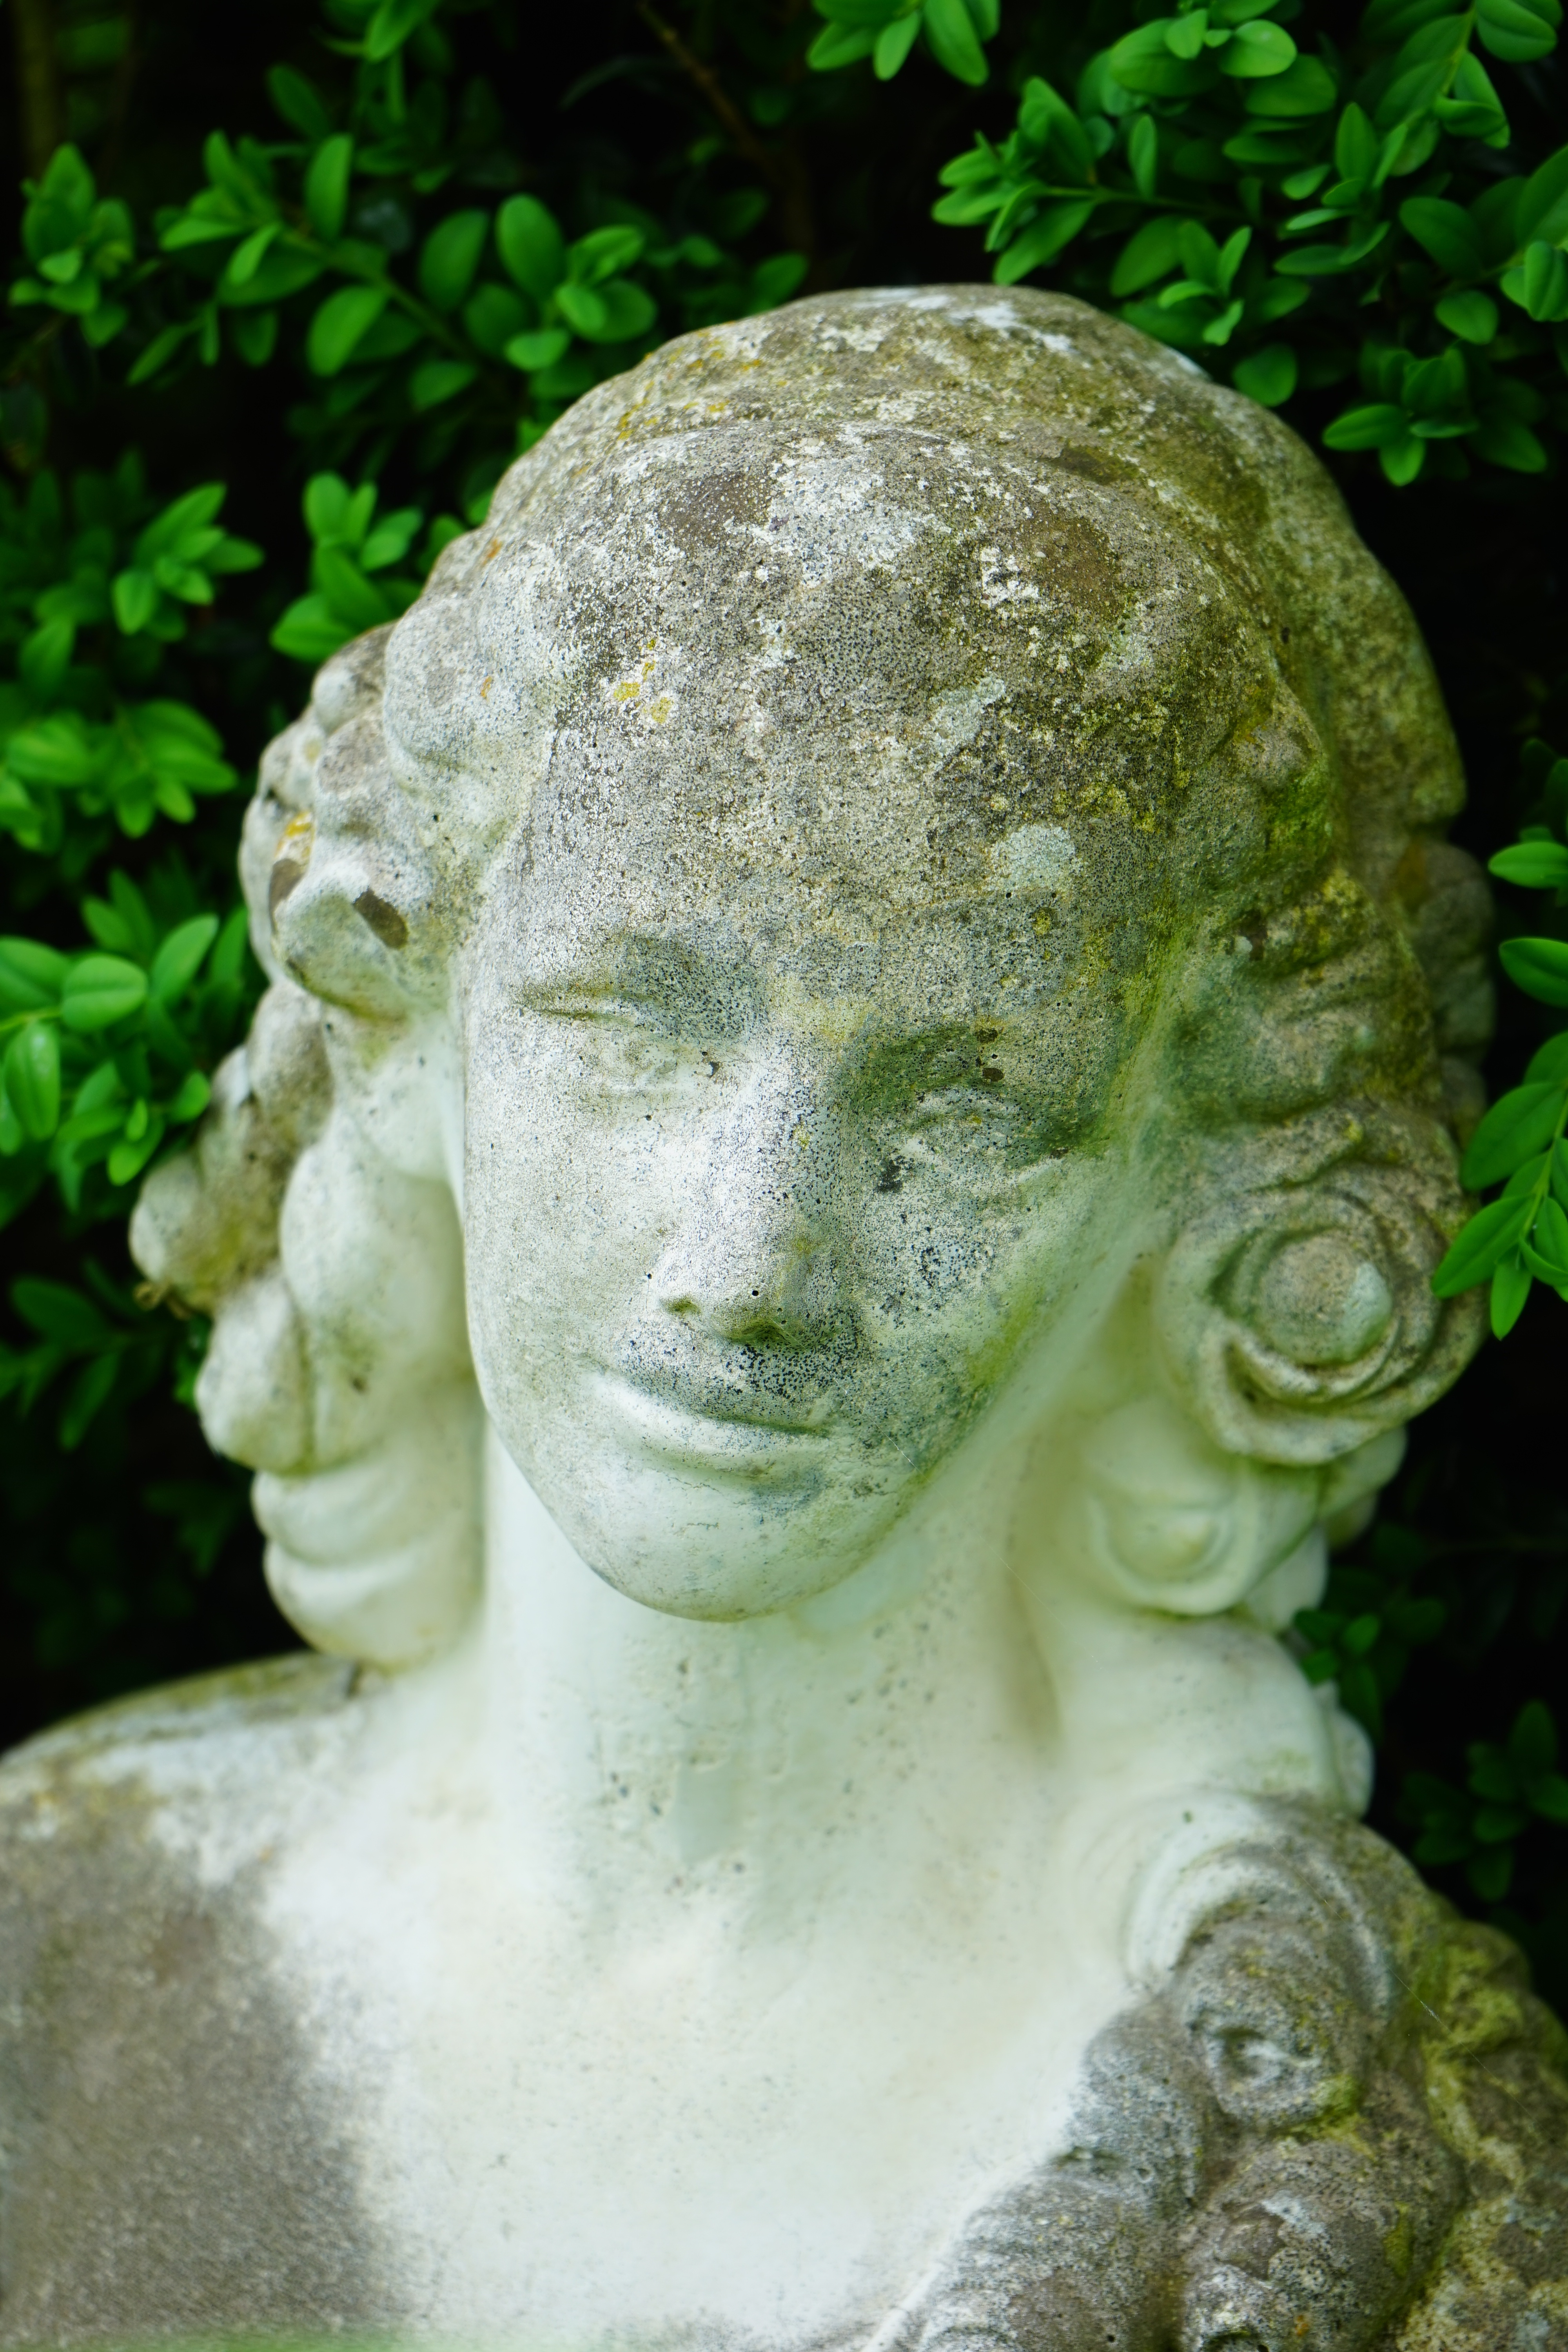
girl, woman, stone, monument, statue, portrait, green, botany, face, sculpture, art, figure, temple, head, carving, stone figure, stone carving, gautama buddha, ancient history, nonbuilding structure, classical sculpture